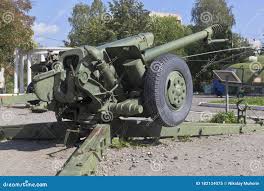
Label: D-30